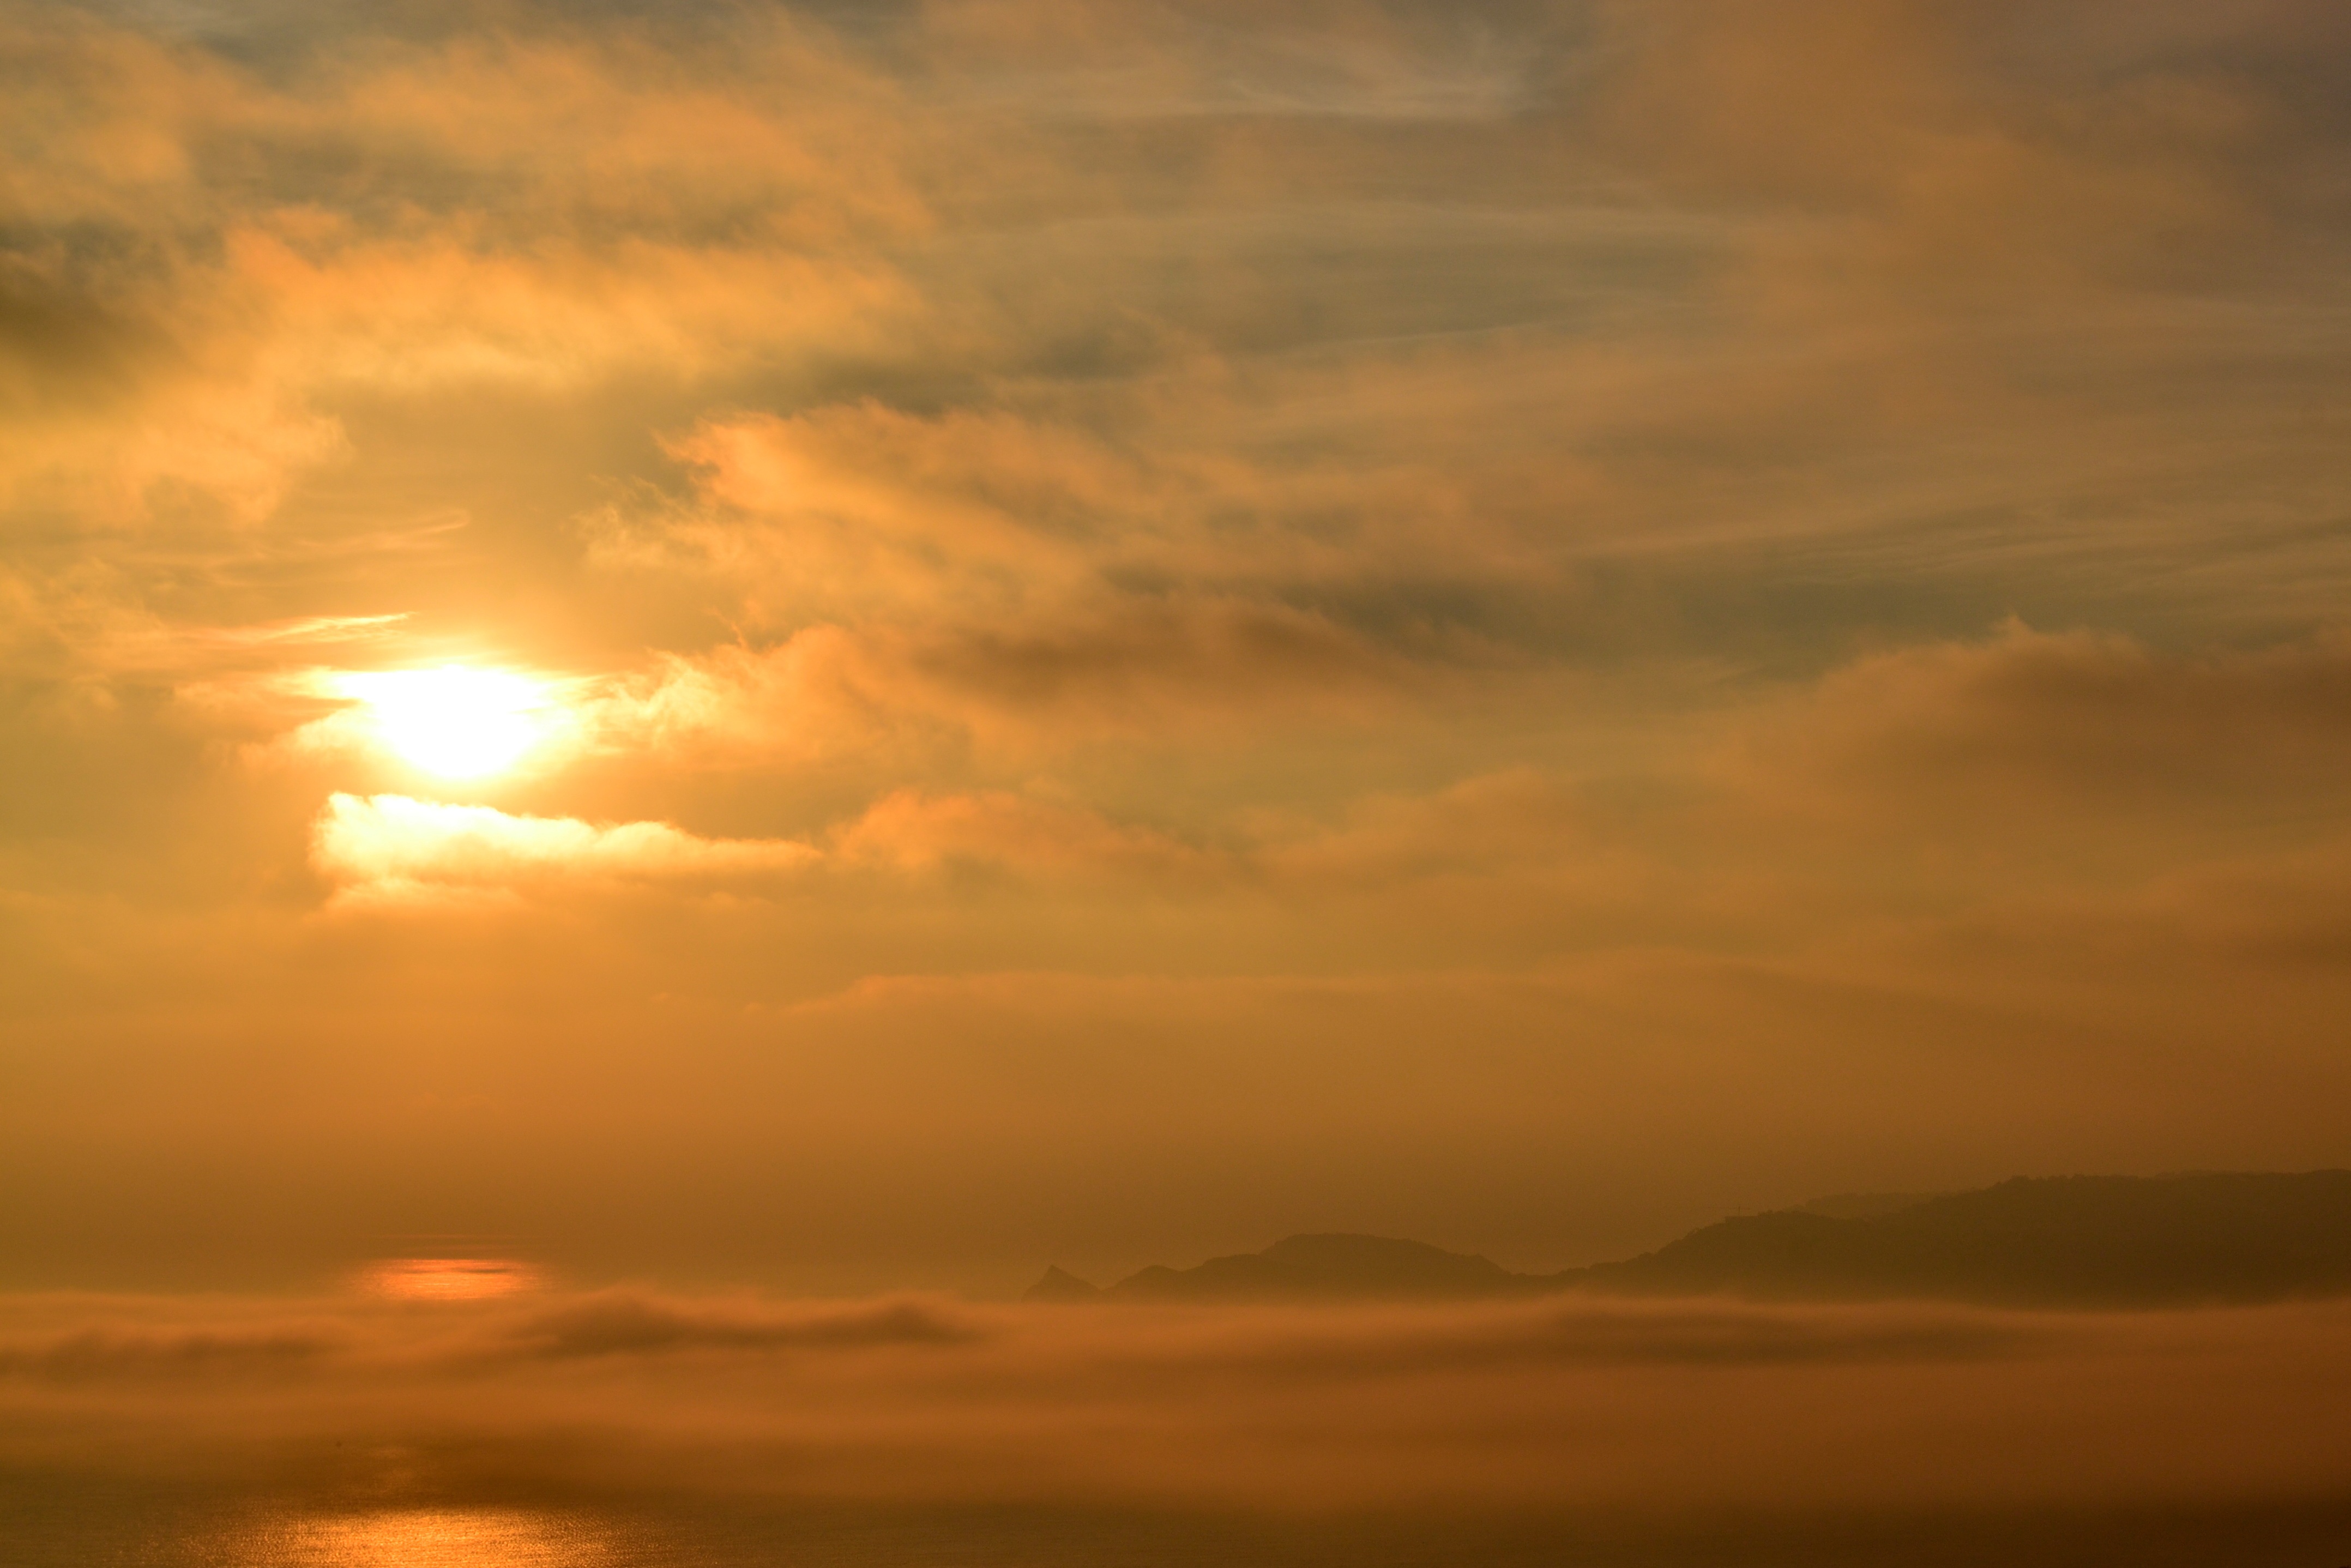
horizon, cloud, sky, sun, fog, sunrise, sunset, sunlight, morning, dawn, atmosphere, dusk, evening, clouds, afterglow, atmospheric phenomenon, red sky at morning